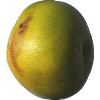
Label: pomelo_sweetie